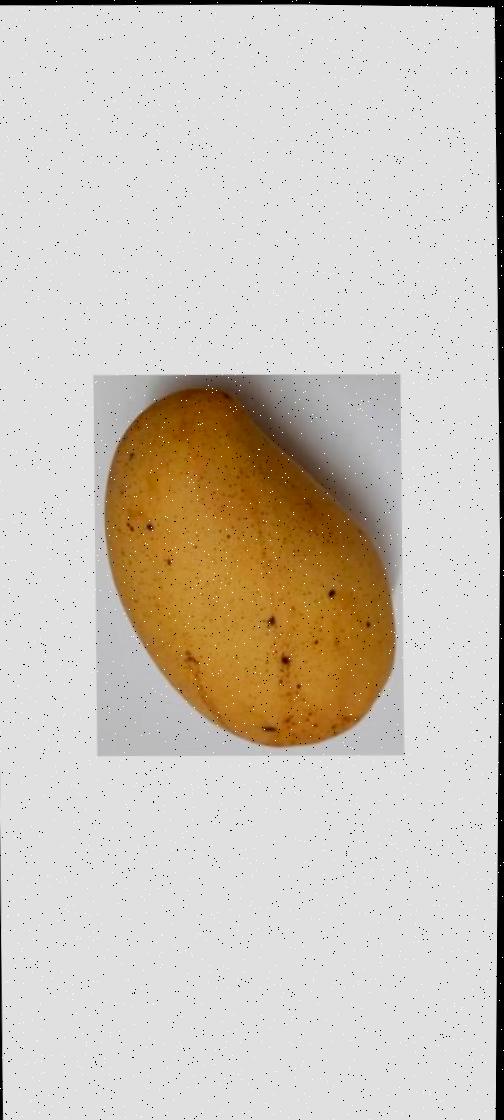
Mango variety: Katimon